2020 World Seniors Championship

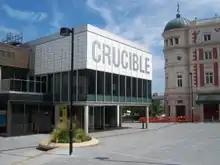
The event was held at the Crucible Theatre in Sheffield, England.

The World Seniors Championship is a snooker tournament that first took place in 1991. The event is open to players over 40 who are not in the top 64 of the world rankings. The 2020 event took place from 19 to 22 August 2020 at the Crucible Theatre in Sheffield, England – the location of the World Snooker Championship. It was the last event of the 2019–20 World Seniors Tour, it was the 11th edition of the World Seniors Championship. The event was played behind closed doors due to the COVID-19 pandemic.